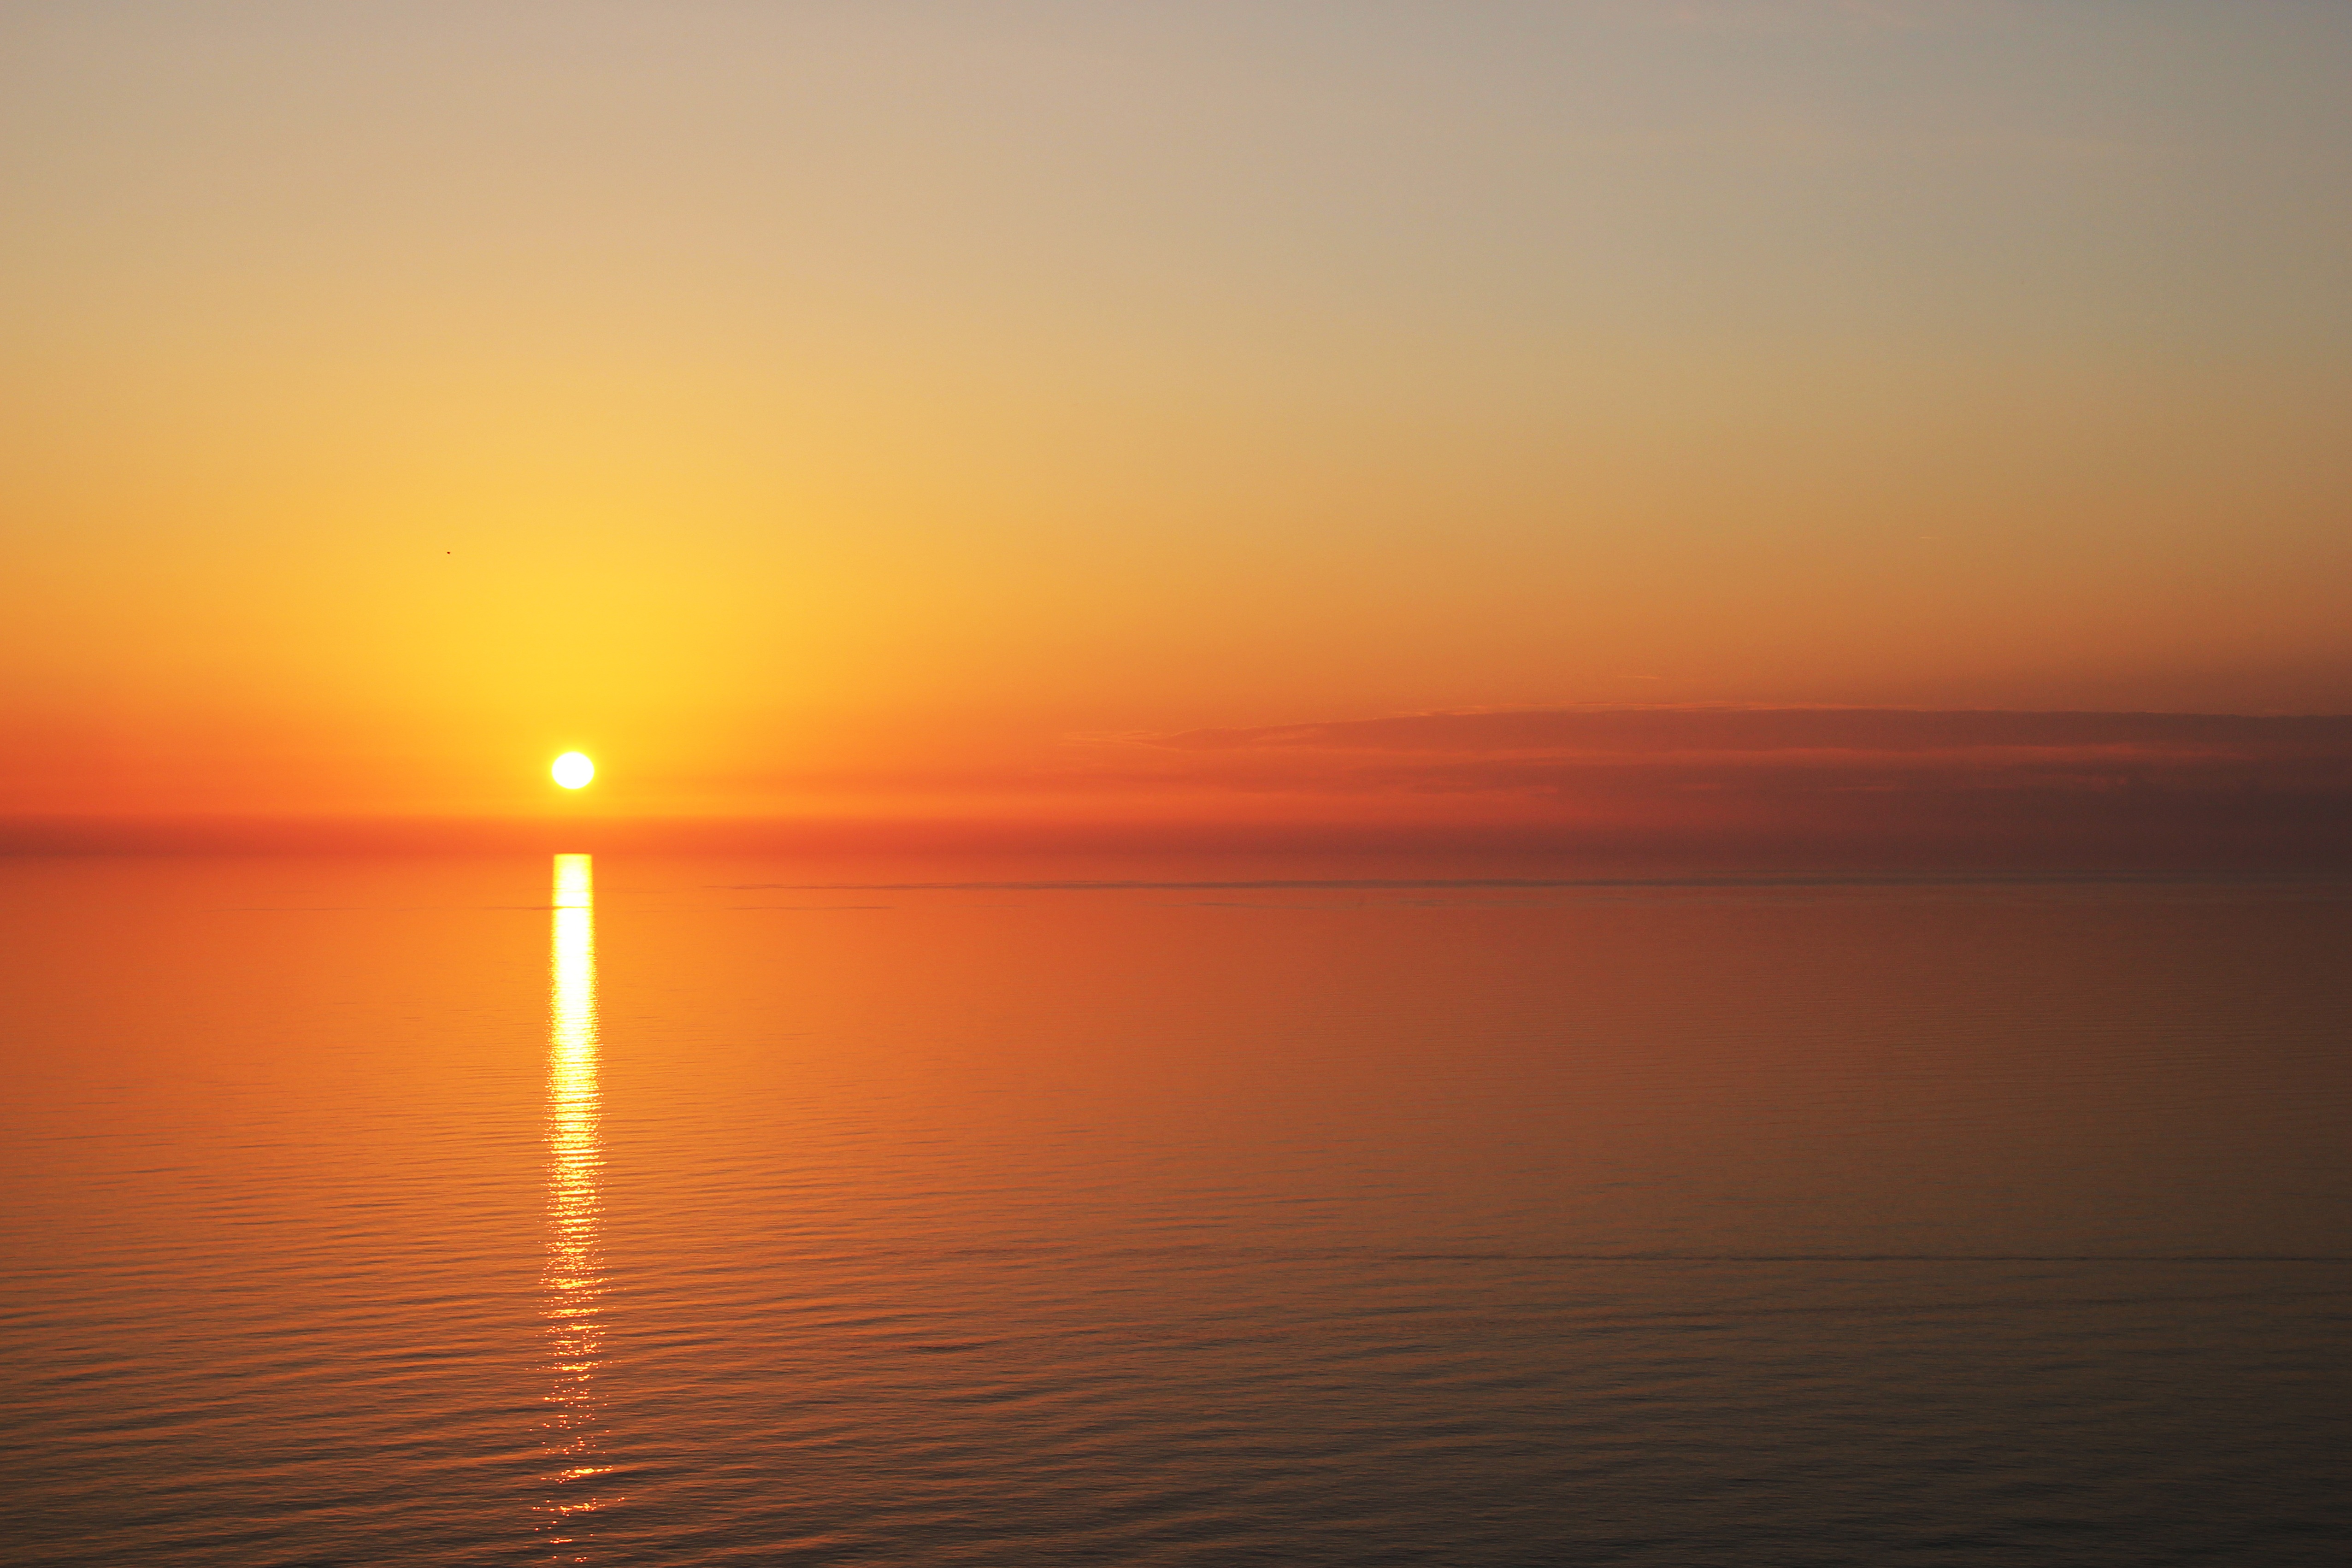
beach, landscape, sea, nature, ocean, horizon, sun, sunrise, sunset, sunlight, morning, dawn, atmosphere, dusk, evening, holiday, colorful, offer, afterglow, red sky at morning